Wicked Twister

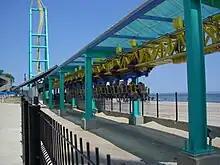
Train being launched

Linear induction motors propelled the train forward out of the station at during the first launch, which carried the train approximately halfway up the front tower. After coming to a stop, the train then fell and returned through the station, re-entering the LIM section and accelerating for a second launch to in the opposite direction. After climbing to its peak approximately halfway up the rear tower, the process would repeat a third time accelerating to and climbing to its highest point on the front tower.